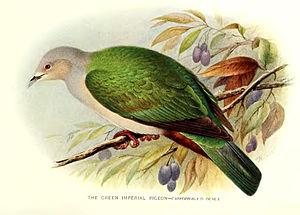
Le Carpophage pauline ou Carpophage impérial est une espèce de pigeon. Il a un certain nombre de sous-espèces, dont la forme caractéristique de Sulawesi, Ducula aenea paulina.